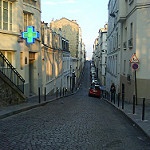
Label: street